Connecticut Judicial Marshal

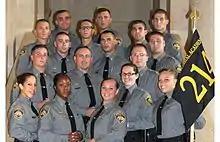
Judicial Marshal academy class in 2014

The Connecticut Judicial Marshals are Court Officers in the state of Connecticut. The Judicial Marshals are sworn peace officers, with powers of arrest. They perform prisoner transport and courthouse security.